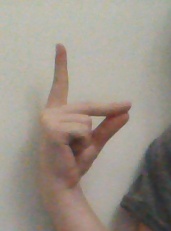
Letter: ta